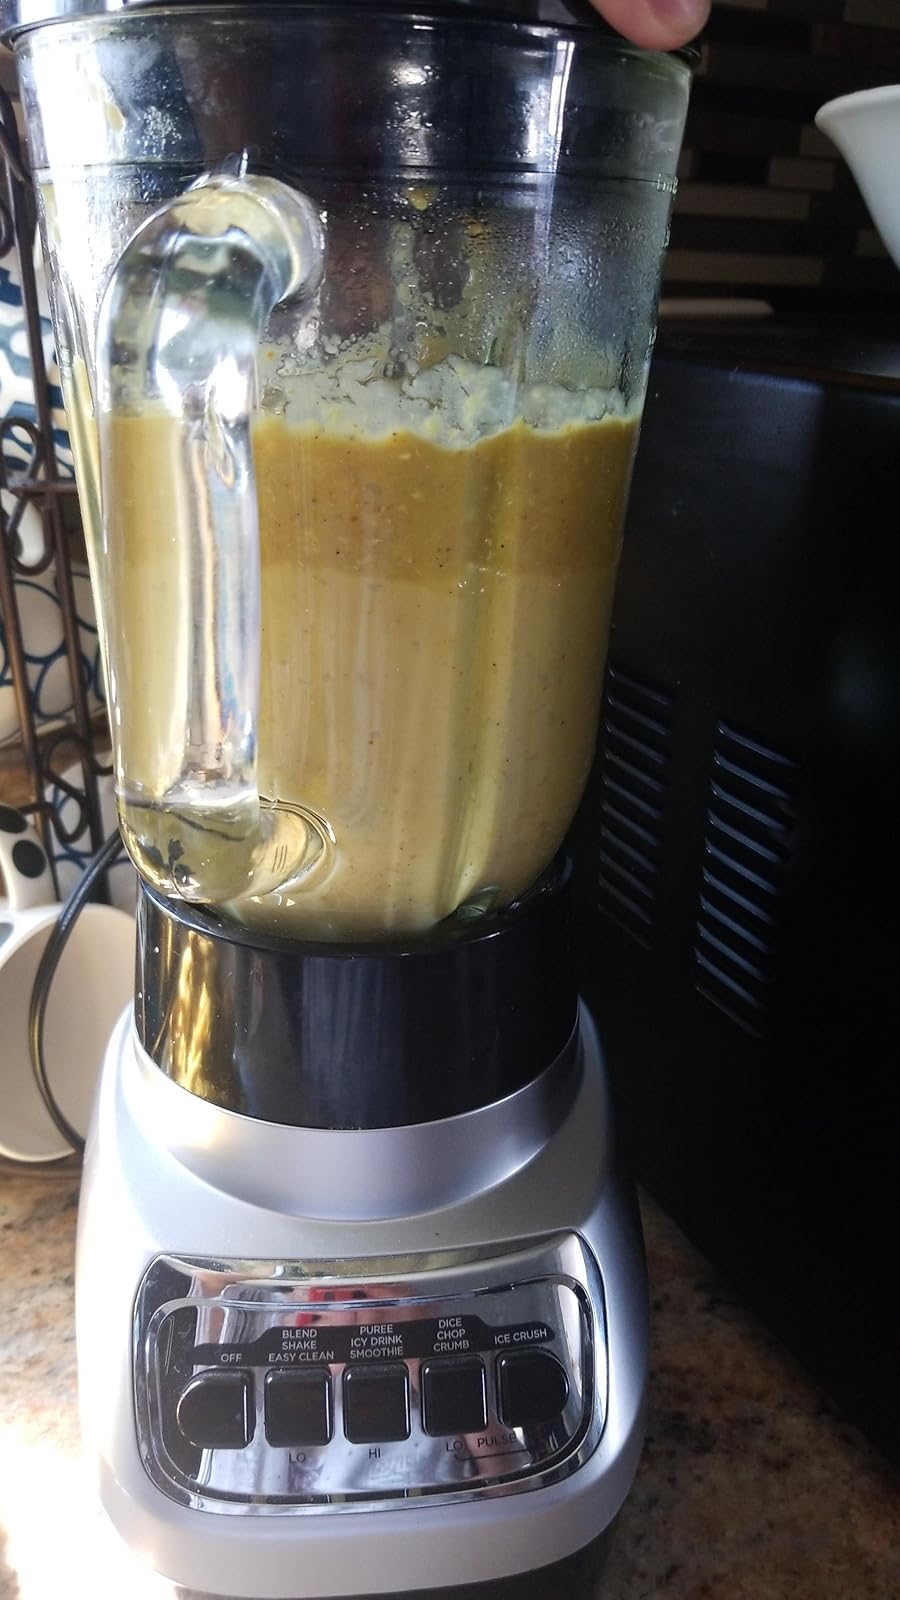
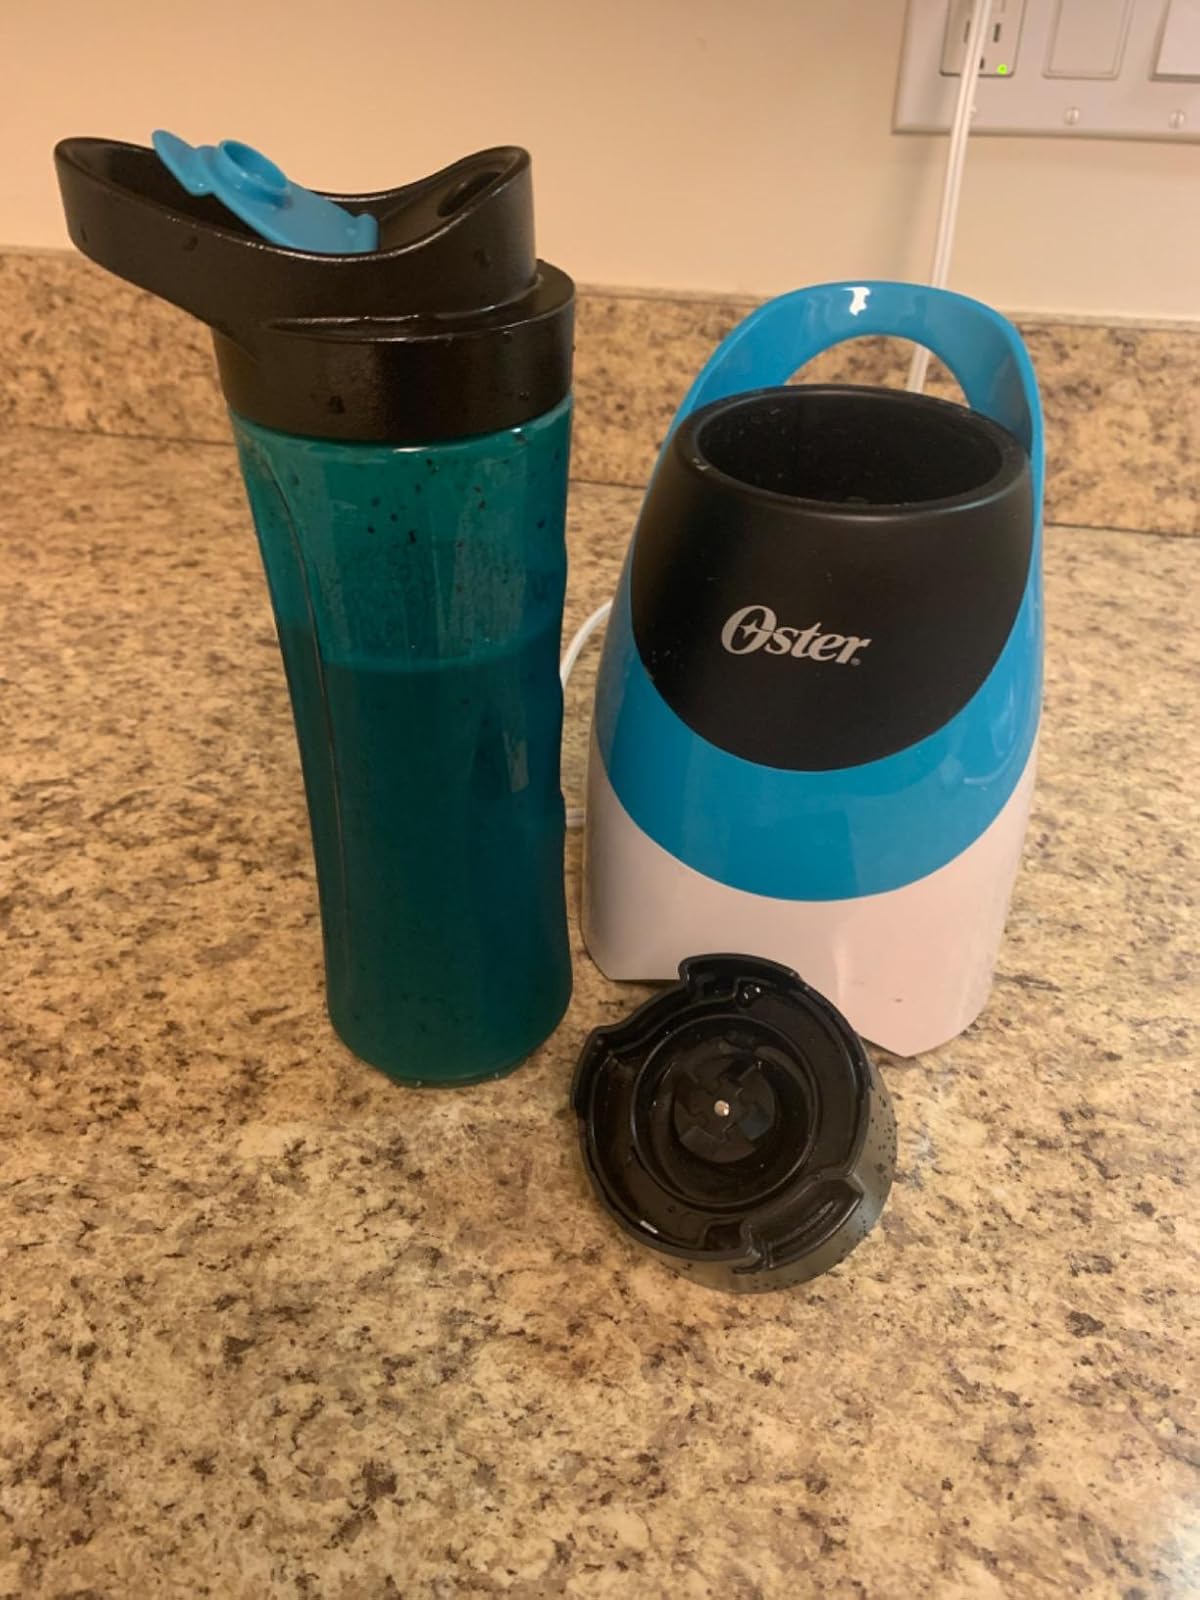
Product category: items_blender
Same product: no